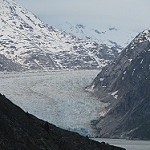
Scene: Outdoor